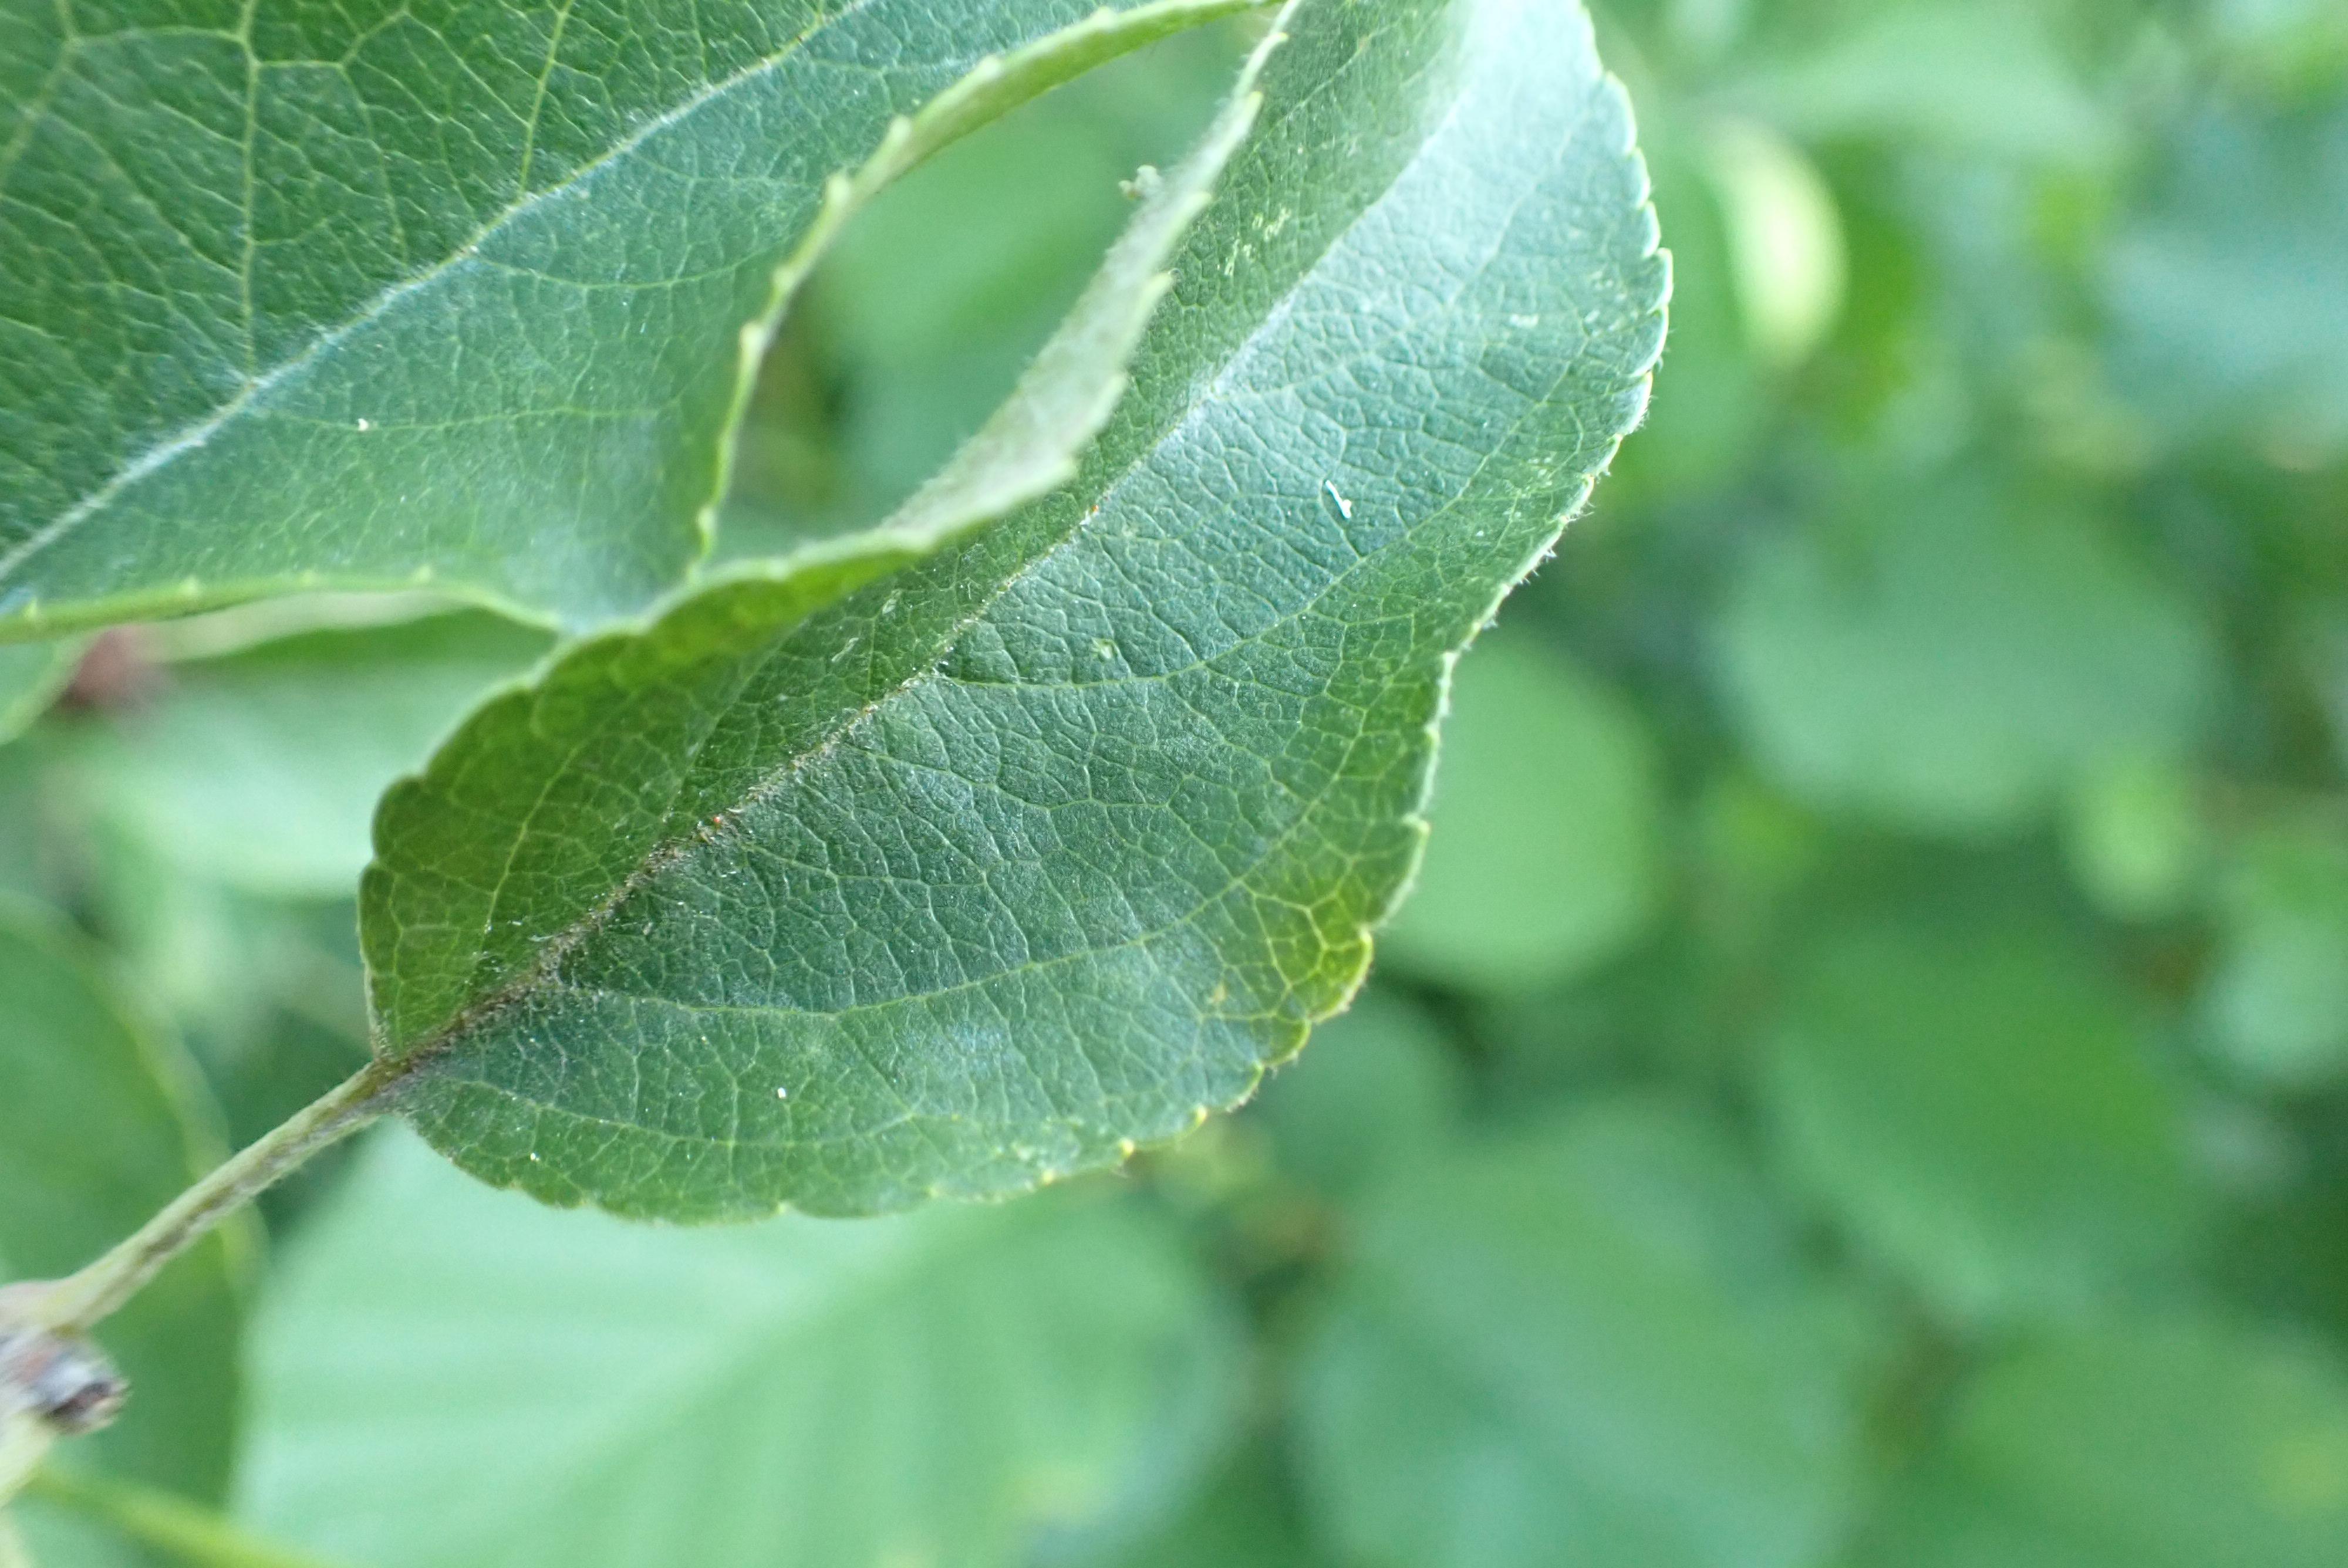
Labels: powdery_mildew